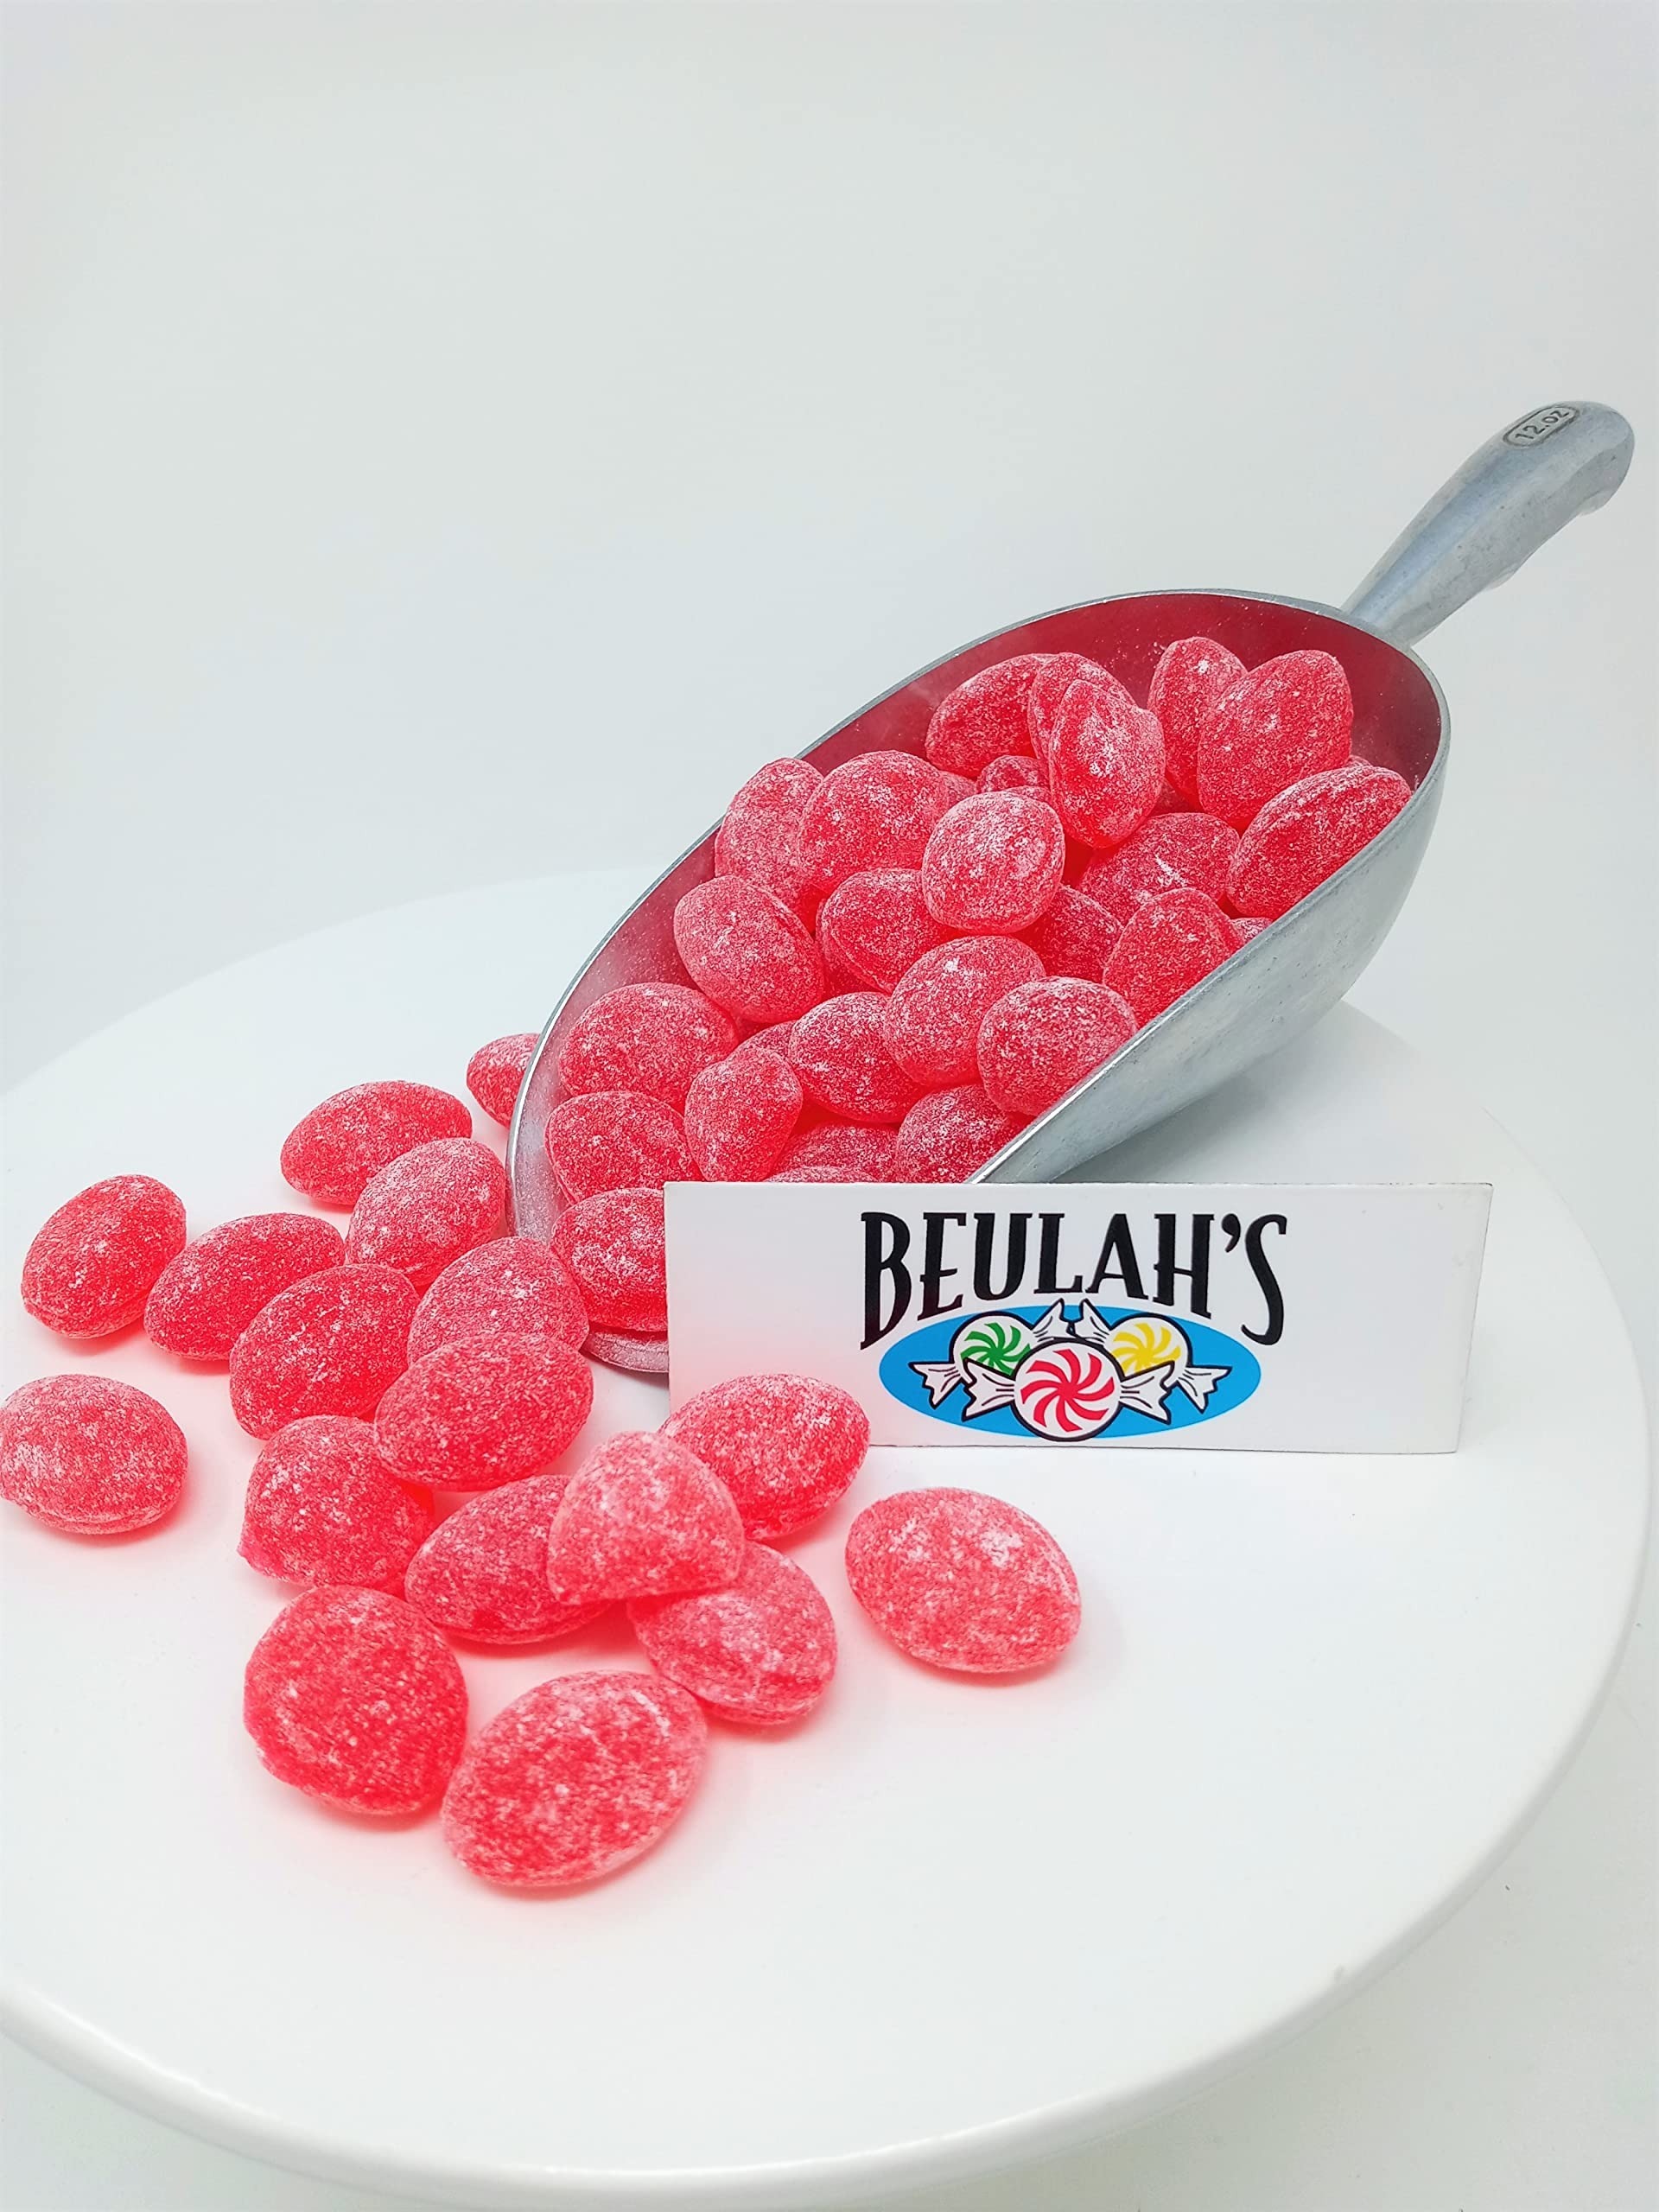
Item Name: Sanded Cinnamon Drops Old Fashioned Hard Candy 5 pounds Claey's Candies
Bullet Point 1: Cinnamon Flavored Hard Candy: Old fashioned cinnamon drops in hard candy form
Bullet Point 2: Large Quantity of Candy: 5 pounds of cinnamon drops for sharing or gifting
Bullet Point 3: Bulk Candy Packaging: Comes in a 2.31 kg bag for convenience
Bullet Point 4: Perfect for Parties: Great for New Year's Eve, birthdays, holidays
Bullet Point 5: Made by Claey's Candies: Trusted brand known for quality hard candies
Product Description: Sanded Cinnamon Drops. A delicious Cinnamon flavored old fashioned sugar-sanded hard candy. This listing is for a 5 pound bag of bulk Claey's sanded cinnamon drops.
Value: 80.0
Unit: Ounce

Price: 29.76